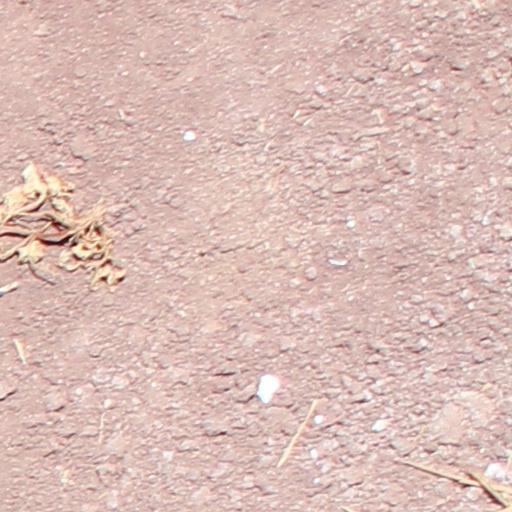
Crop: wheat